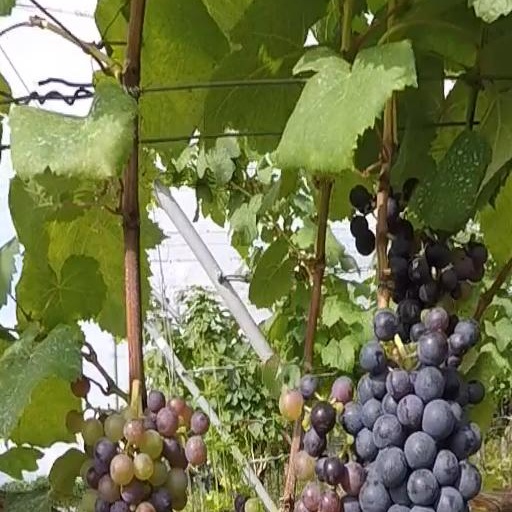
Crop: grape